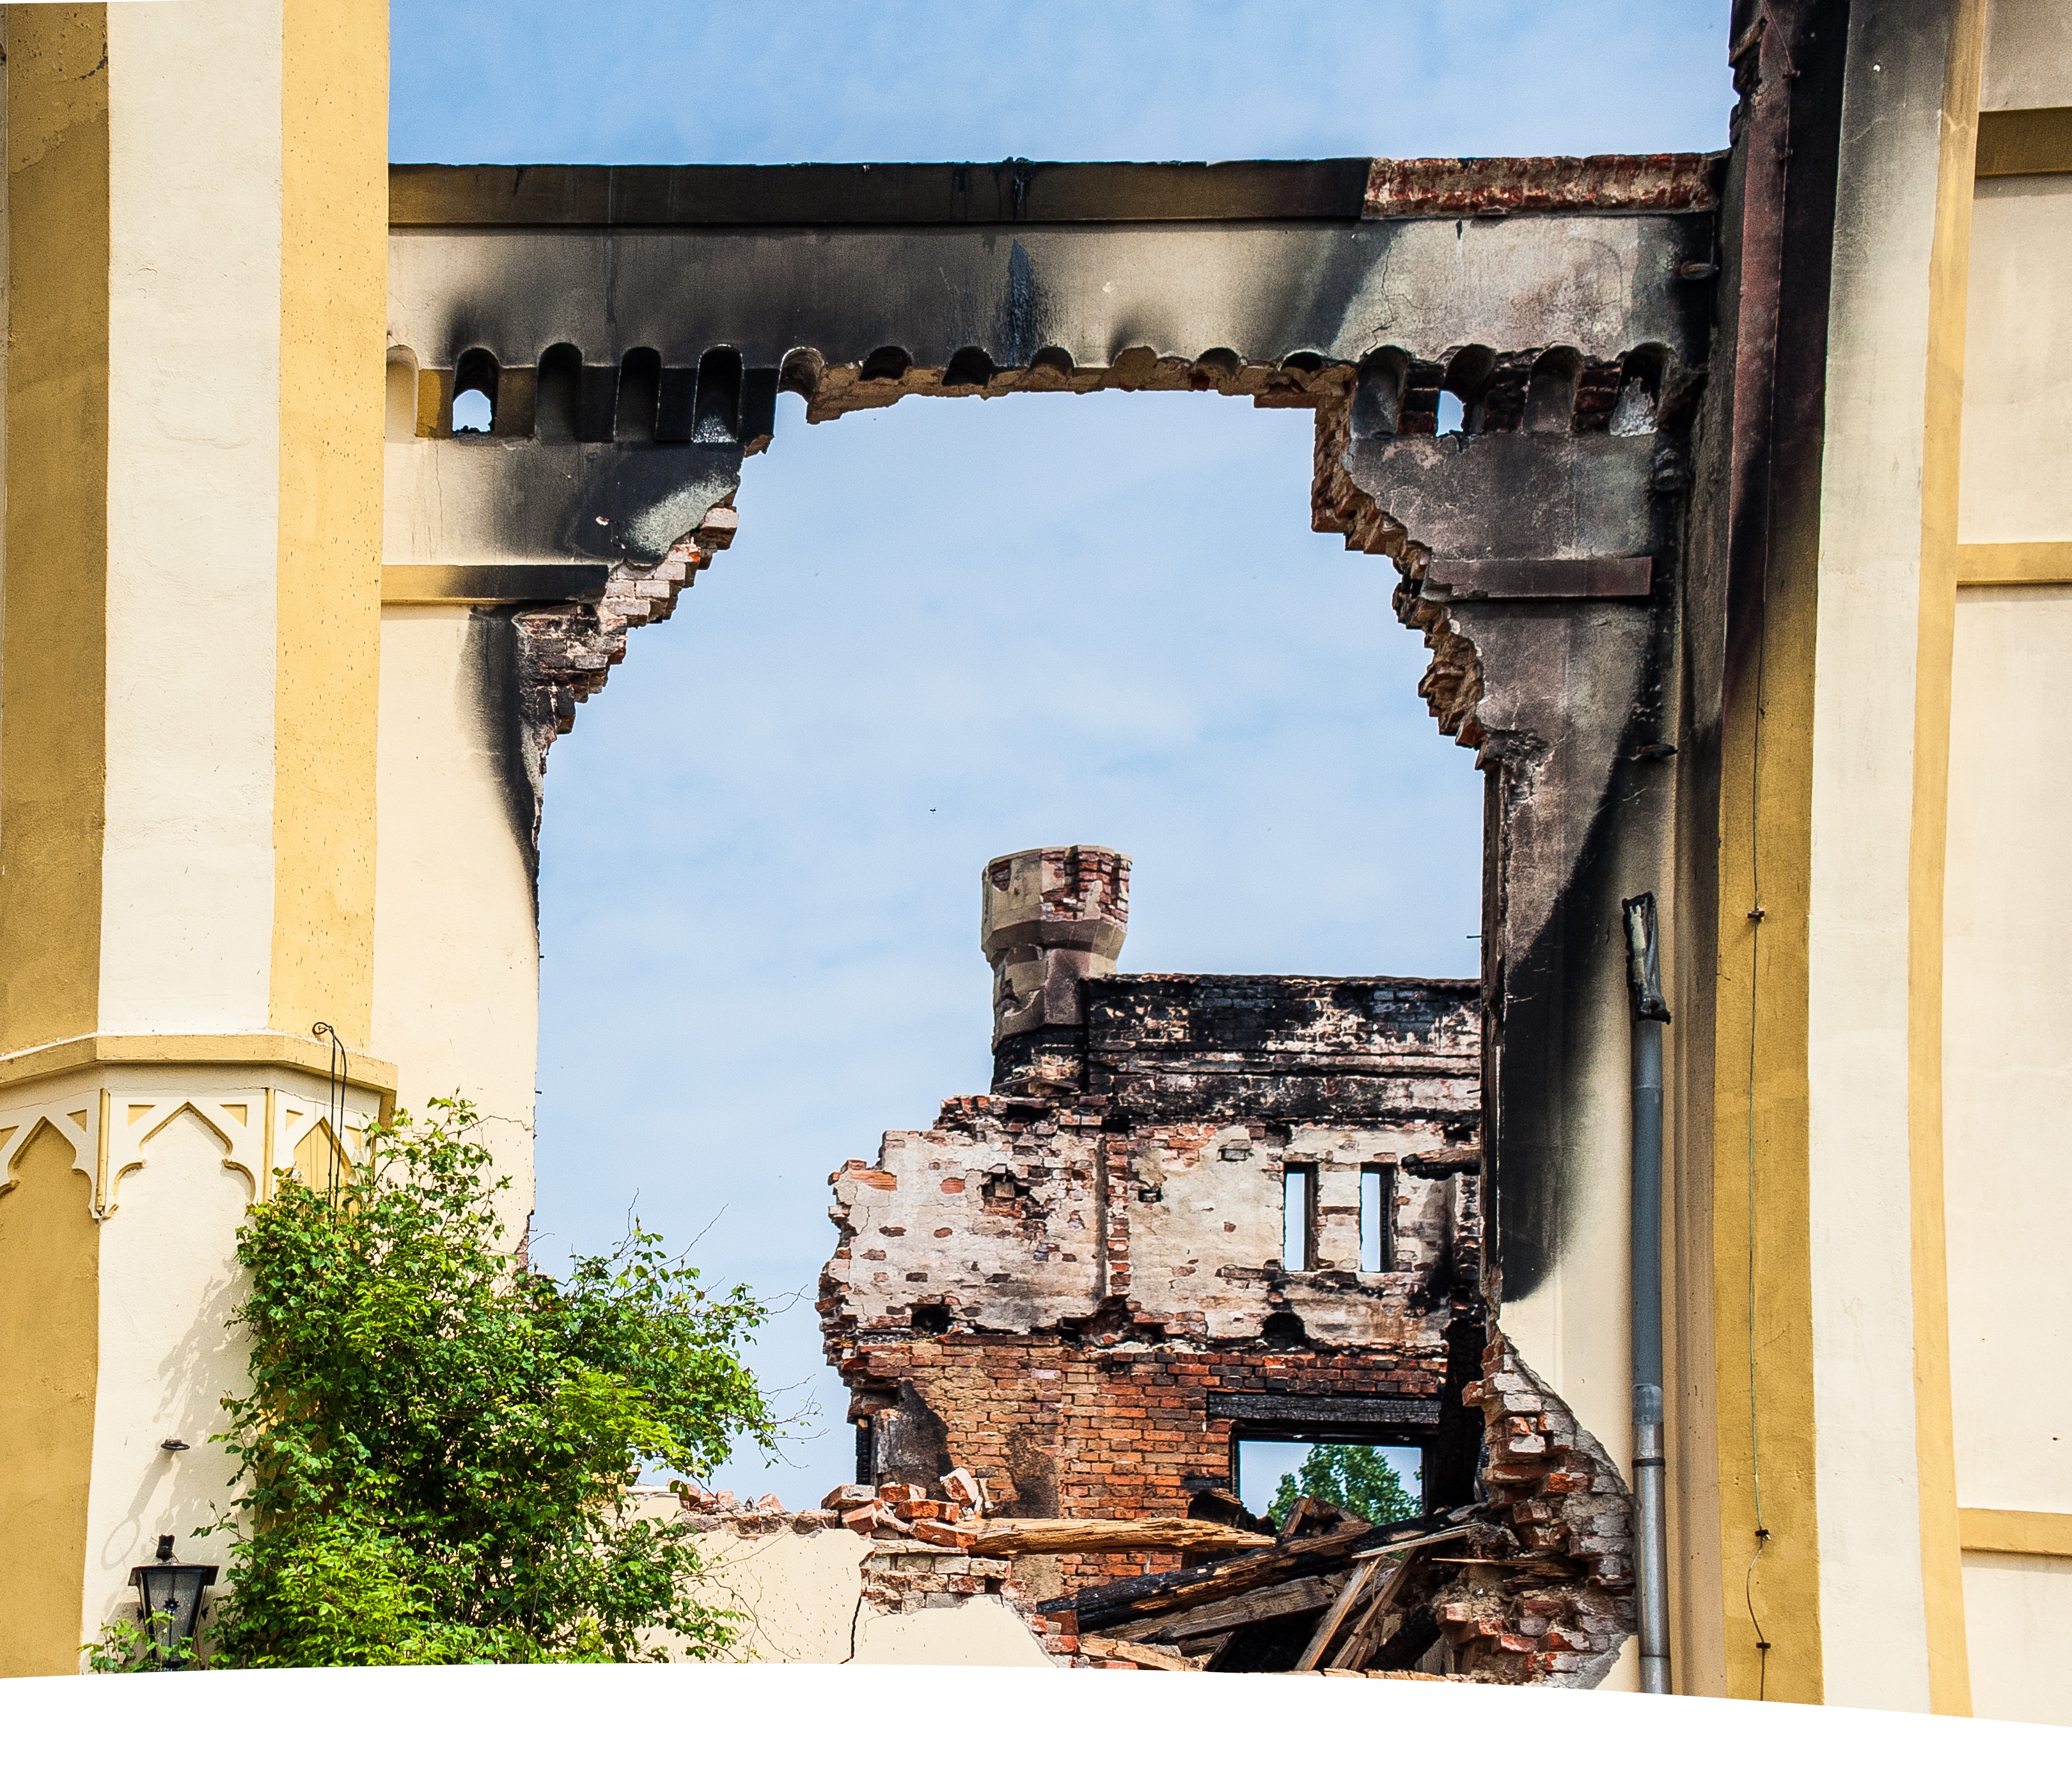
architecture, wood, house, hole, window, town, wall, bar, arch, facade, stones, art, ruins, debris, russ, burned down, castle facade, ancient history